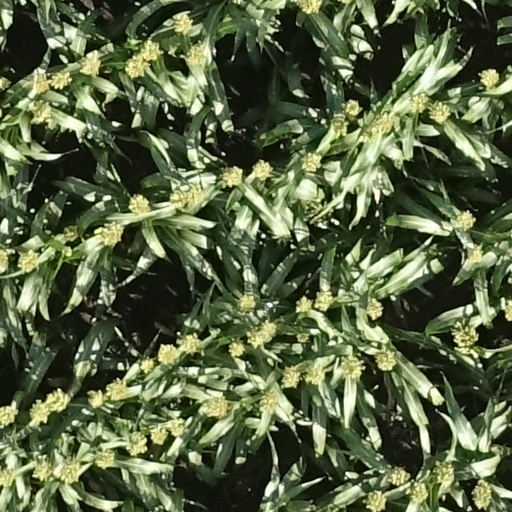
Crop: sorghum